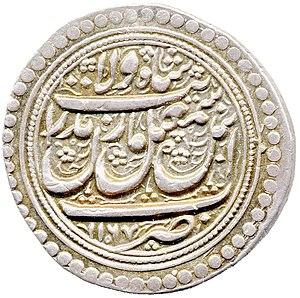
Cette liste présente les dirigeants de la Perse et de l'Iran.